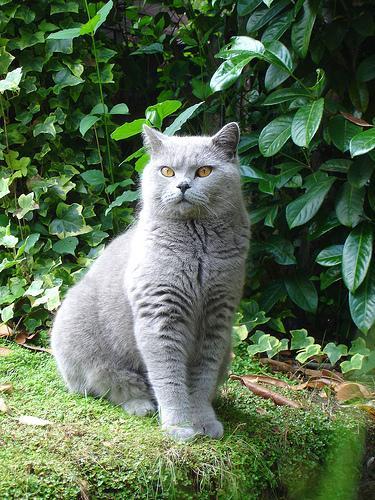
Breed: British Shorthair